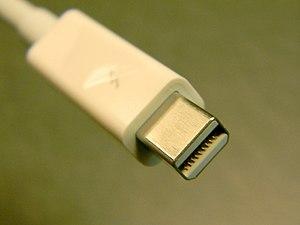
Connecteur Thunderbolt